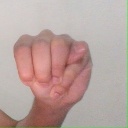
अक्षर: म